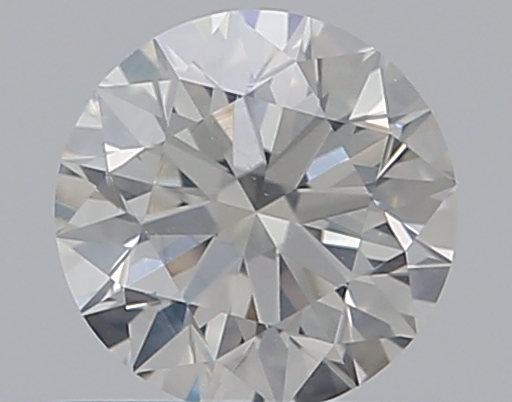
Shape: round
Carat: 0.52
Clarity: SI2
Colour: H
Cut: EX
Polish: EX
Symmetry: EX
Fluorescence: F
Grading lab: GIA
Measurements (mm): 5.12 x 5.15 x 3.21